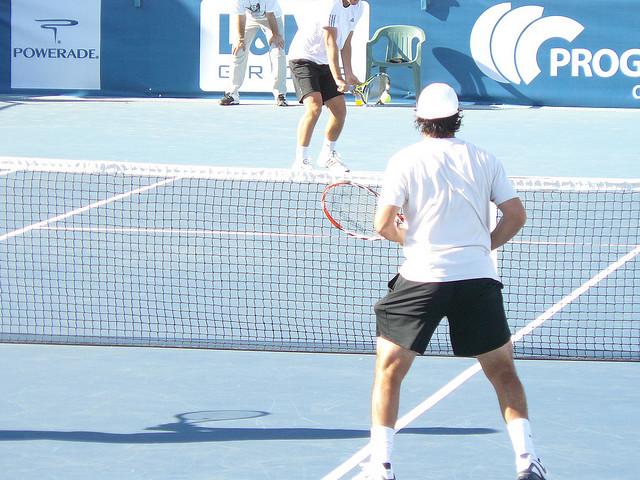
một trận thi đấu tennis nam đang diễn ra ở trên sân